Red Room (White House)

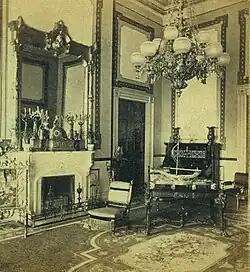
A stereograph view of the Red Room looking northwest, during the administration of Rutherford B. Hayes. The Philadelphia-built Schomacker grand piano previously in the Red Room, purchased by Mary Todd Lincoln in 1861, was removed in 1877 and replaced by President Hayes' Hallet and Davis upright piano, seen here in the corner. The center table, and "ladies' chairs" (one near the north door) were built by the Herter Brothers.

The Red Room is one of three state parlors on the State Floor in the White House, the Washington D.C. home of the president of the United States. The room has served as a parlor and music room, and recent presidents have held small dinner parties in it. It has been traditionally decorated in shades of red. The room is approximately . It has six doors, which open into the Cross Hall, Blue Room, South Portico, and State Dining Room.